George Woodward (American football)

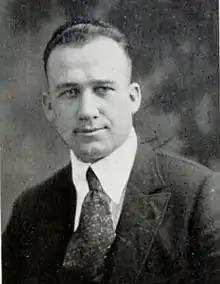
Woodward pictured in "Reveille 1923", Fort Hays yearbook

George J. "Rook" Woodward (October 25, 1894 – December 27, 1968) was an American football player and coach of football and basketball.